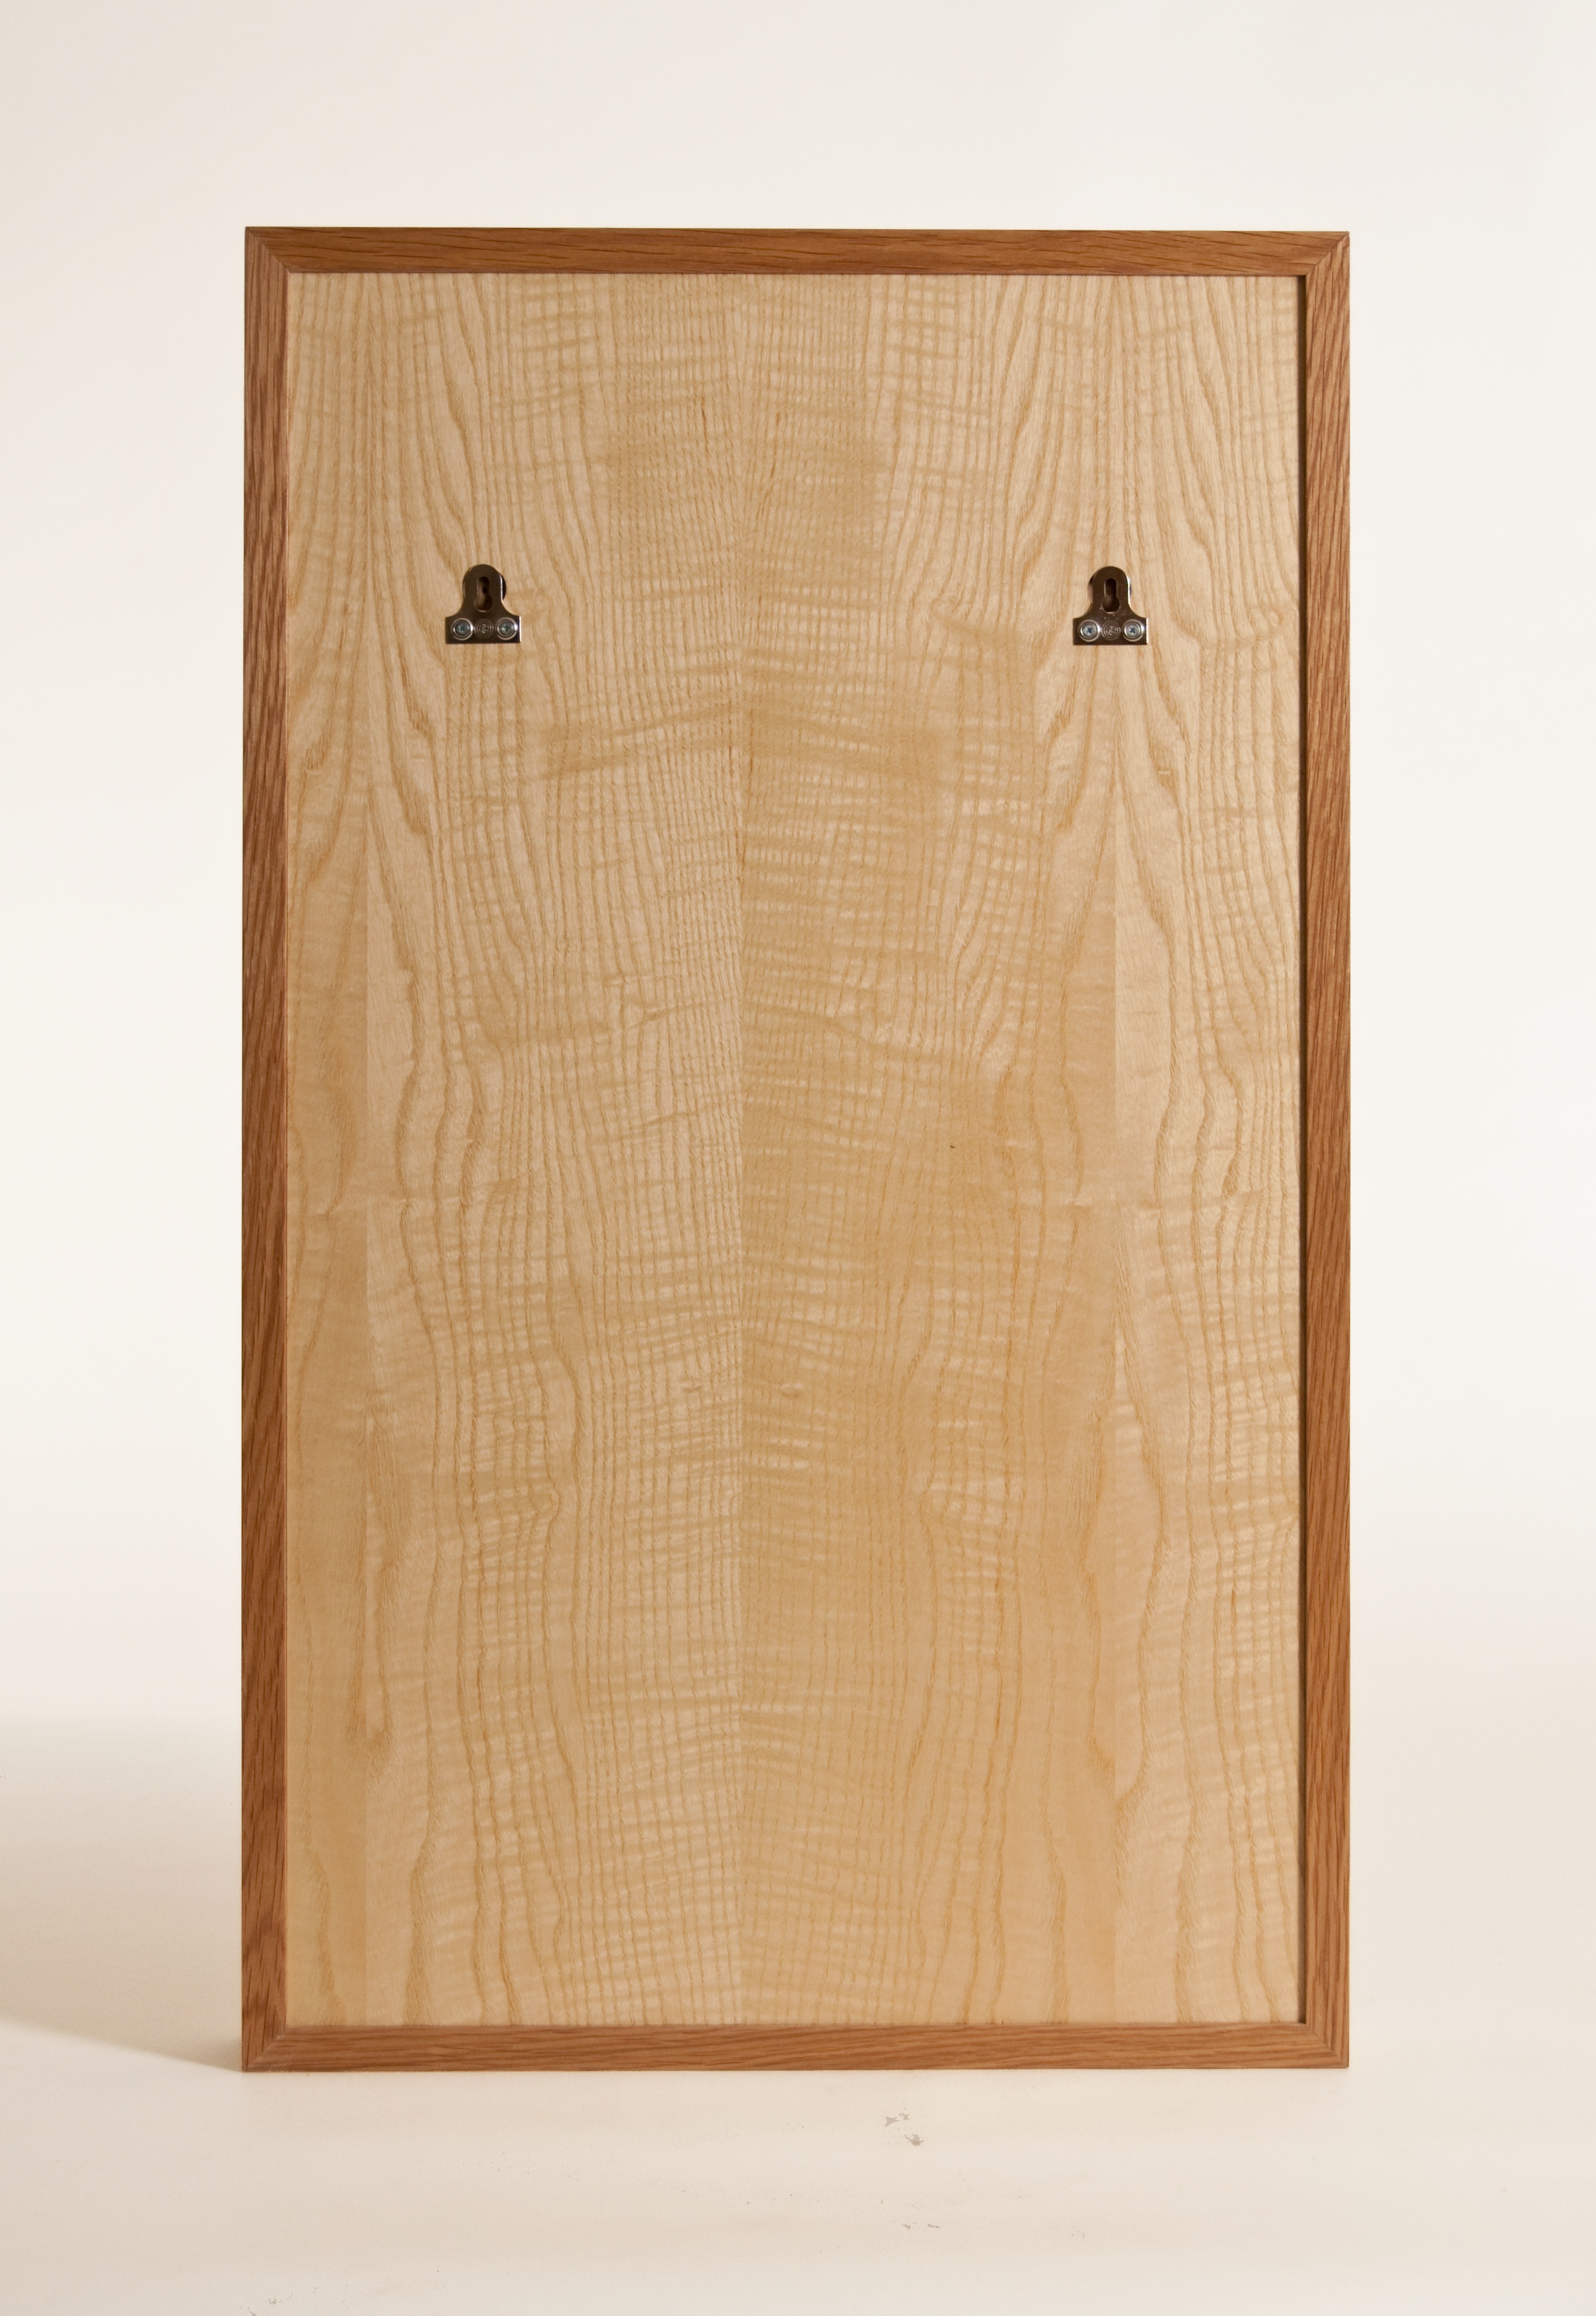
wood, furniture, door, chest, drawer, chess, plywood, man made object, ash wood, wood stain, vertical chess